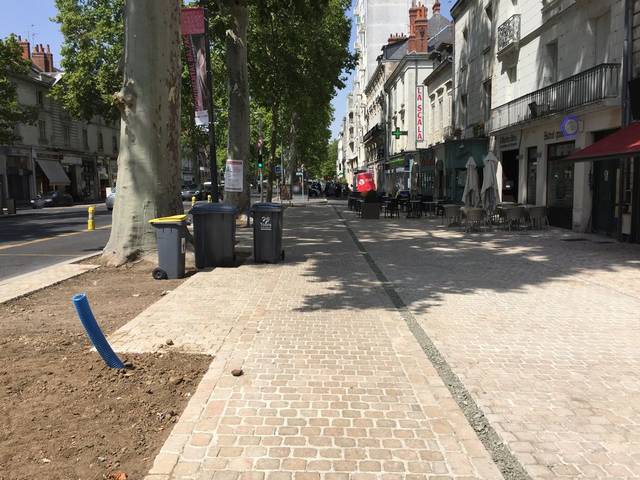
Region: France
Coordinates: 47.387, 0.6903